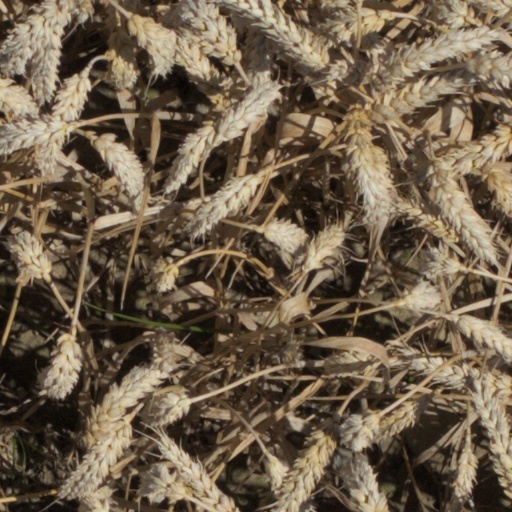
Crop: wheat